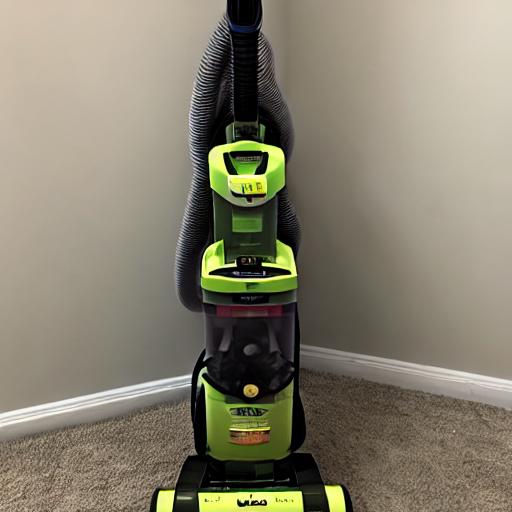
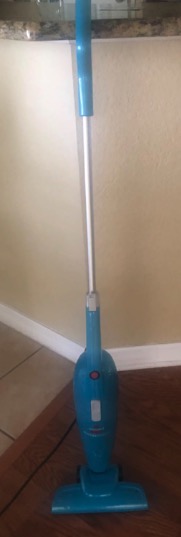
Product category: items_vacuum
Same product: no